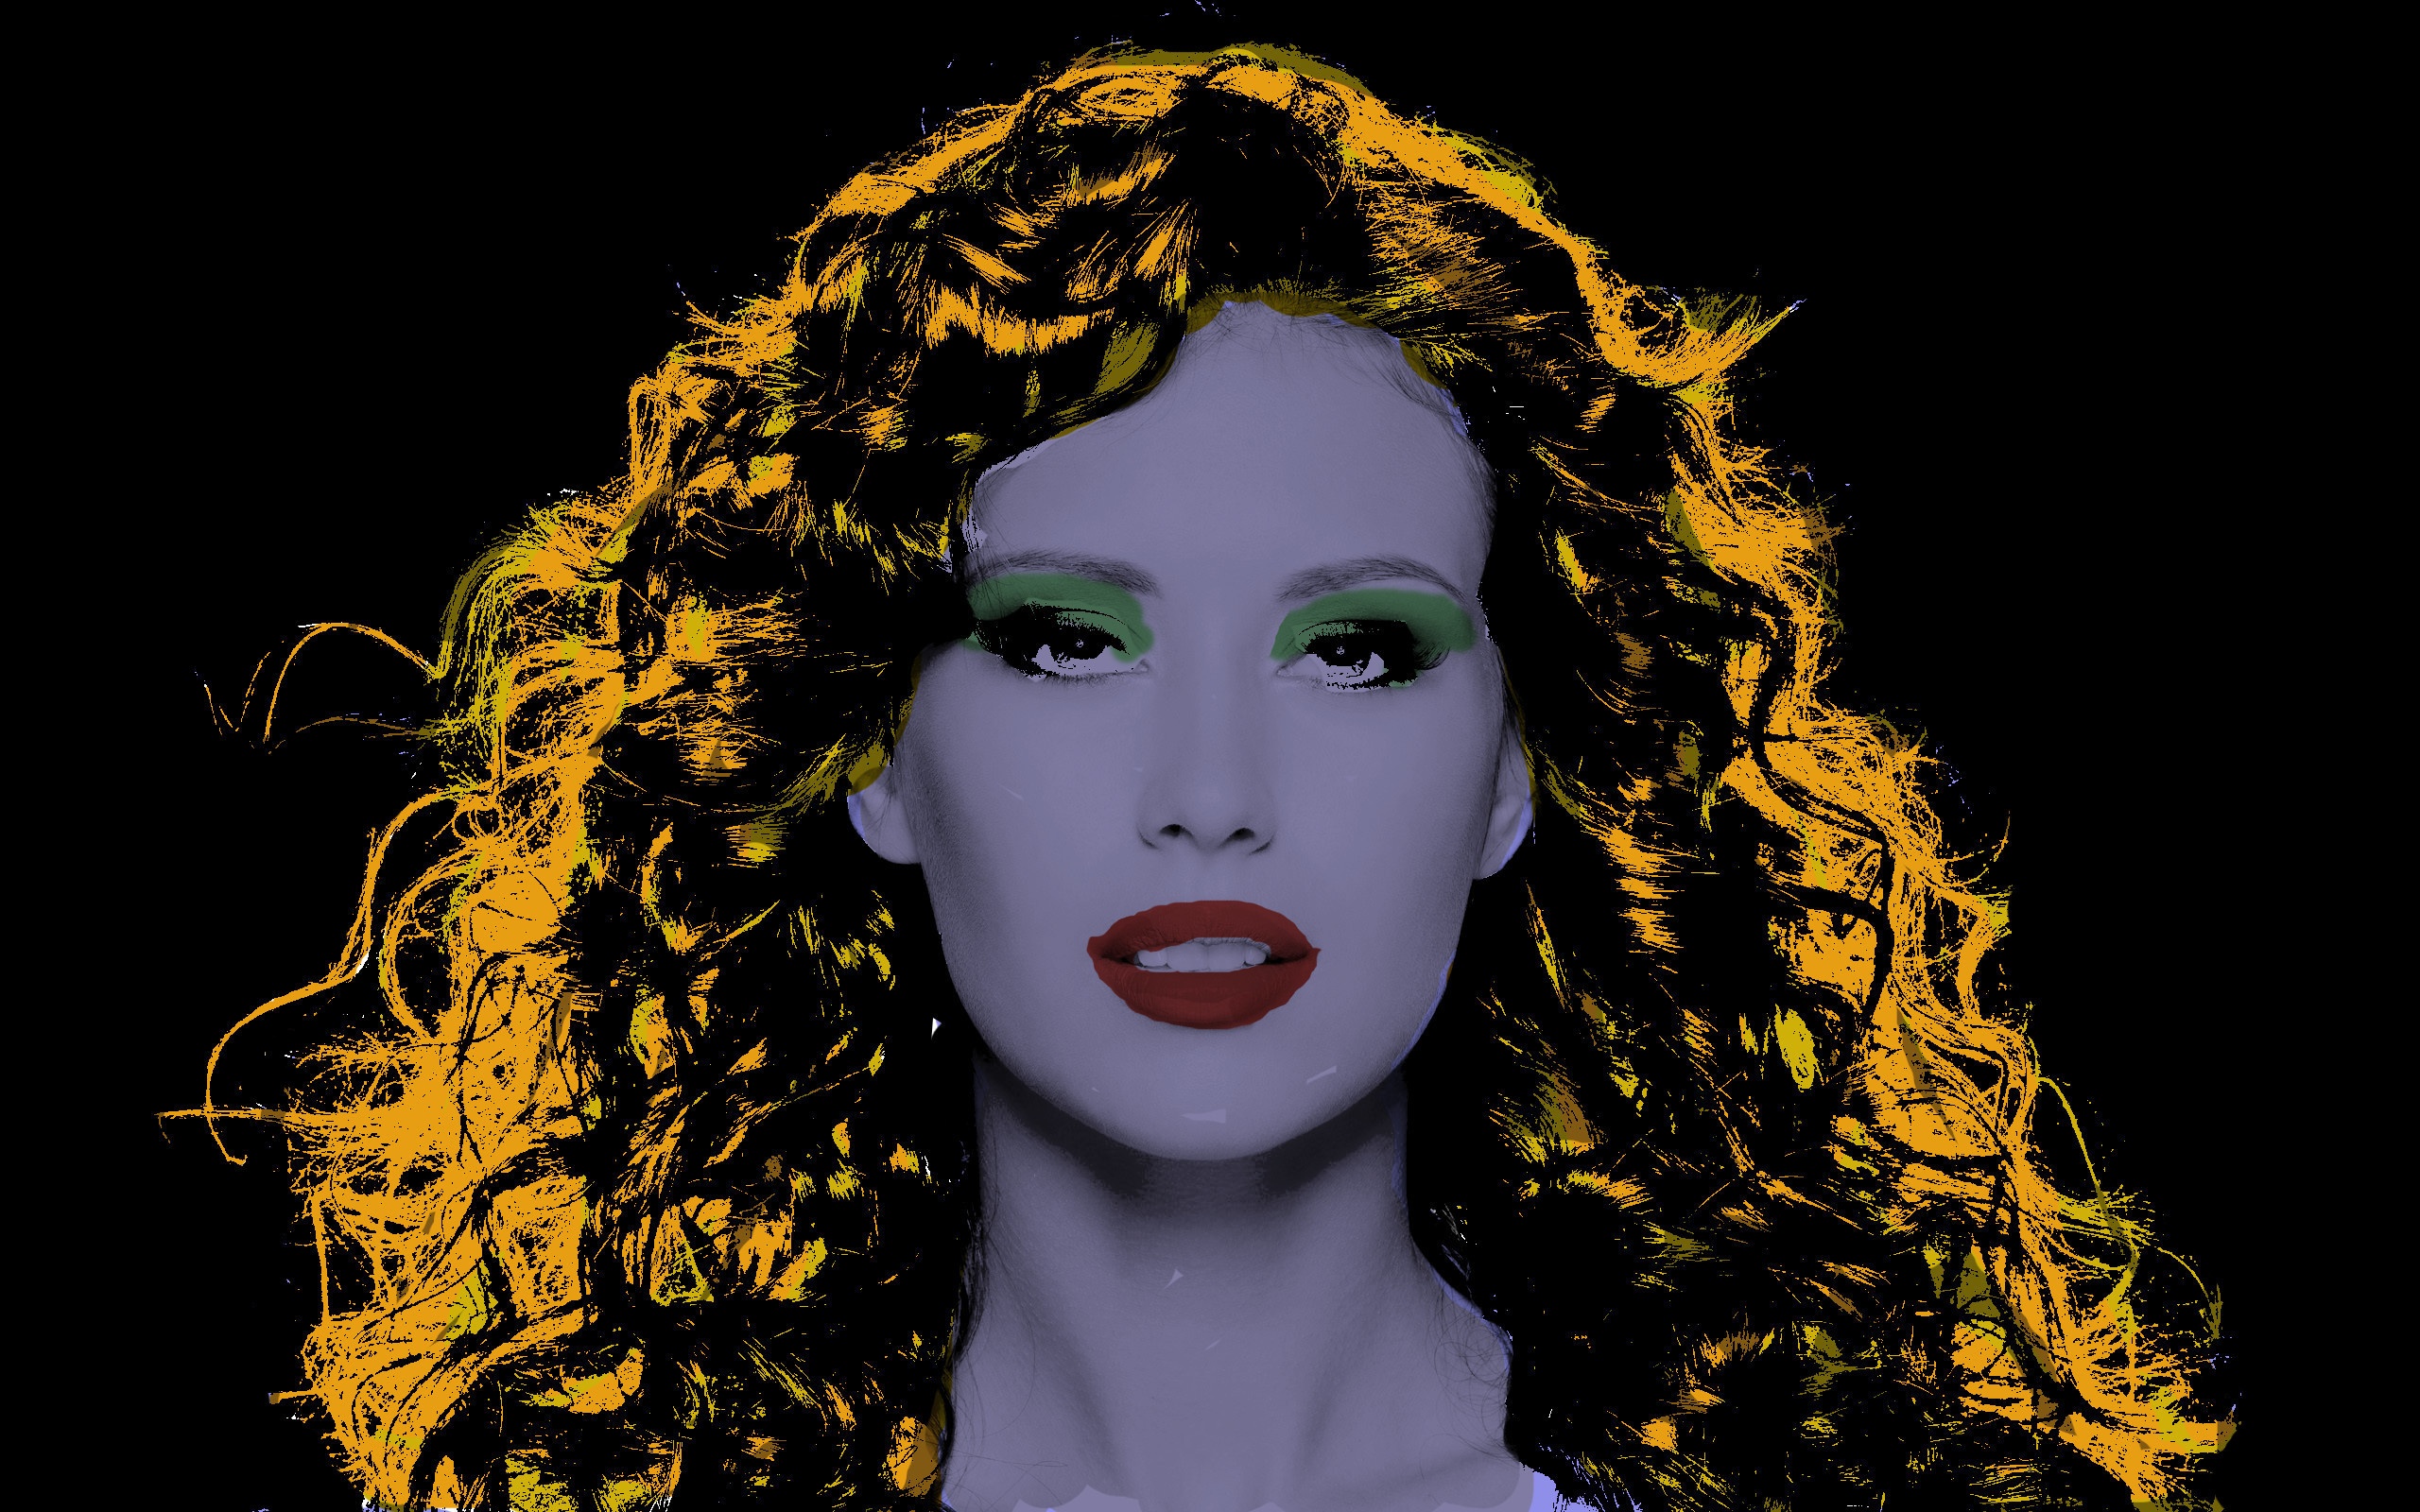
woman, clothing, yellow, face, mask, illustration, head, costume, masque, billboard, folk art, pop art, last century